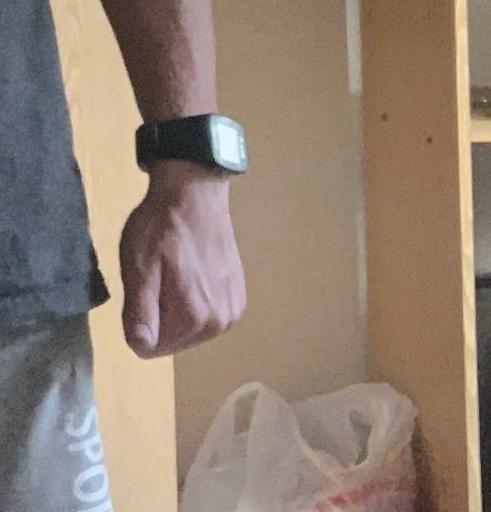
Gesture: no_gesture